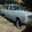
Label: automobile